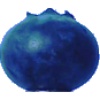
Label: Huckleberry 1